Utut Adianto

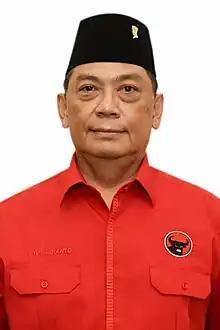
Election portrait, 2023

Utut Adianto Wahyuwidayat (born 16 March 1965), commonly known as Utut Adianto is an Indonesian politician and chess player, who is serving as a member of the People's Representative Council since 2009. A member of the Indonesian Democratic Party of Struggle, he served as Deputy Speaker of the People's Representative Council from 2018 until 2019. Prior to his entry in politics, he was a chess player, attaining the title of Grandmaster from FIDE in 1986.